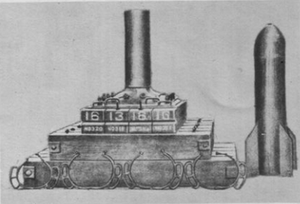
Schéma du mortier Type 98 de 320 mm
Le mortier Type 98 320 mm était une pièce d'artillerie à tir courbe utilisée par l’armée impériale japonaise durant la Seconde Guerre mondiale, spécialement durant la Bataille d'Iwo Jima. La désignation Type 98 indique que cette pièce d'artillerie a été acceptée par l'Armée en l'an 2598 du calendrier japonais, soit 1938 de notre calendrier grégorien.